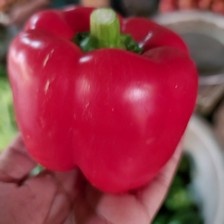
Label: capsicum